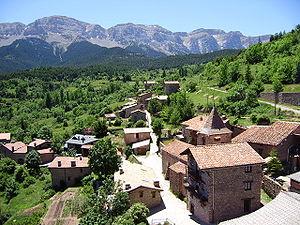
El Querforadat est une entité de population de la commune de Cava dans la comarque de l'Alt Urgell en Catalogne.
Le Parc naturel de Cadi-Moixero est le plus grand parc naturel de Catalogne, en Espagne, et se situe dans le sud-est de la chaîne des Pyrénées.